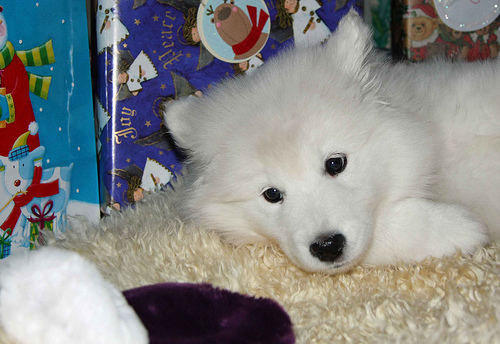
Animal: dog
Breed: samoyed